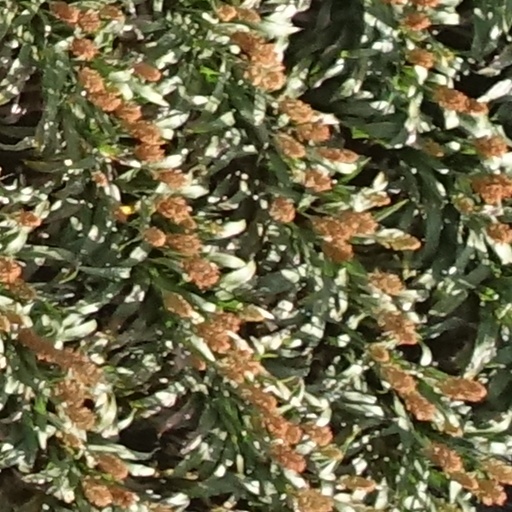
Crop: sorghum